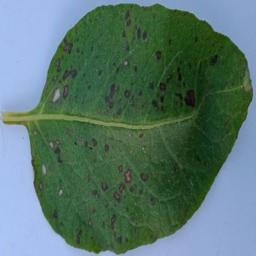
Etiqueta: Tizon_Temprano